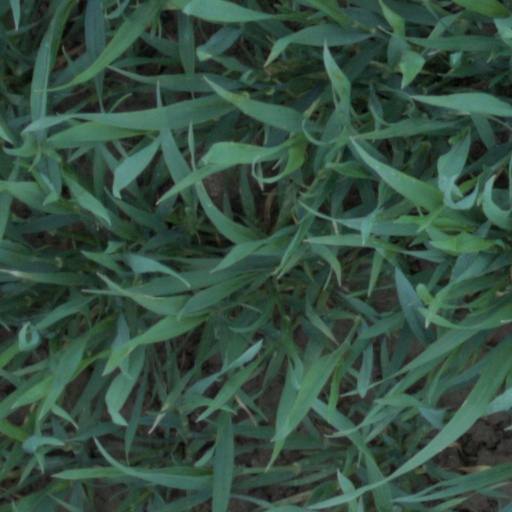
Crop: wheat